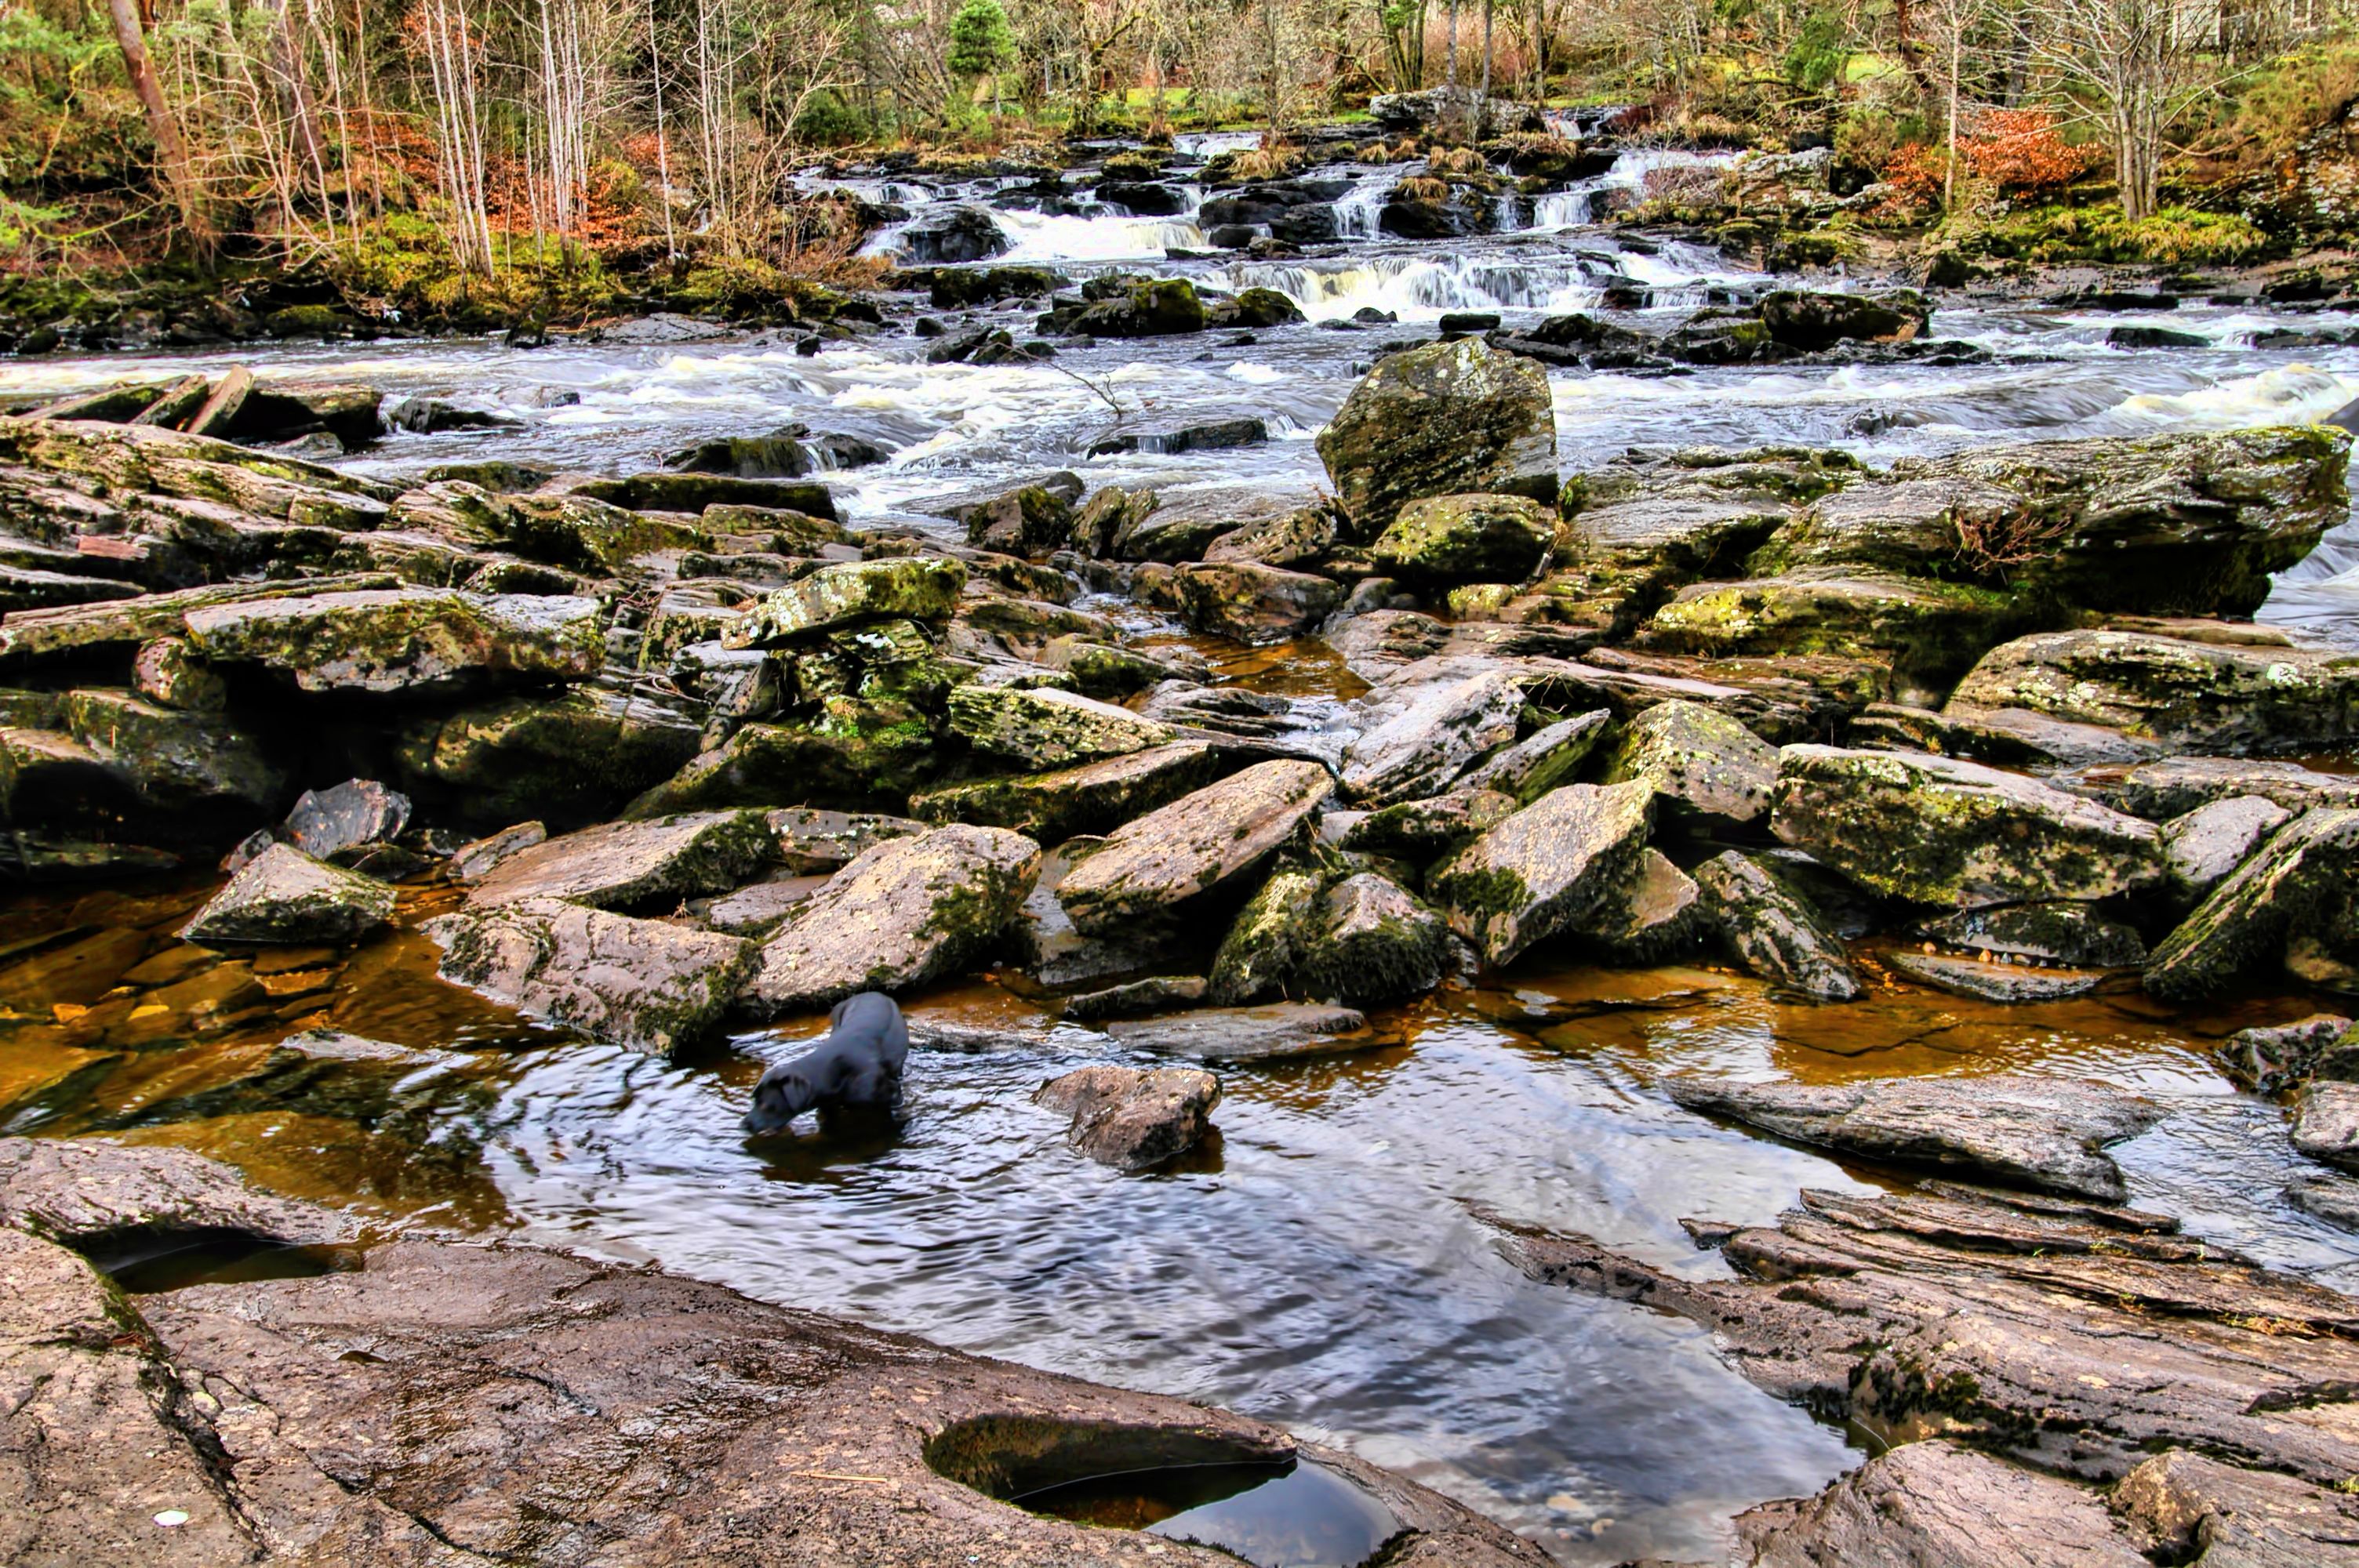
landscape, tree, water, nature, rock, creek, wilderness, leaf, shore, river, stream, autumn, rapid, body of water, water feature, watercourse, landform, geographical feature